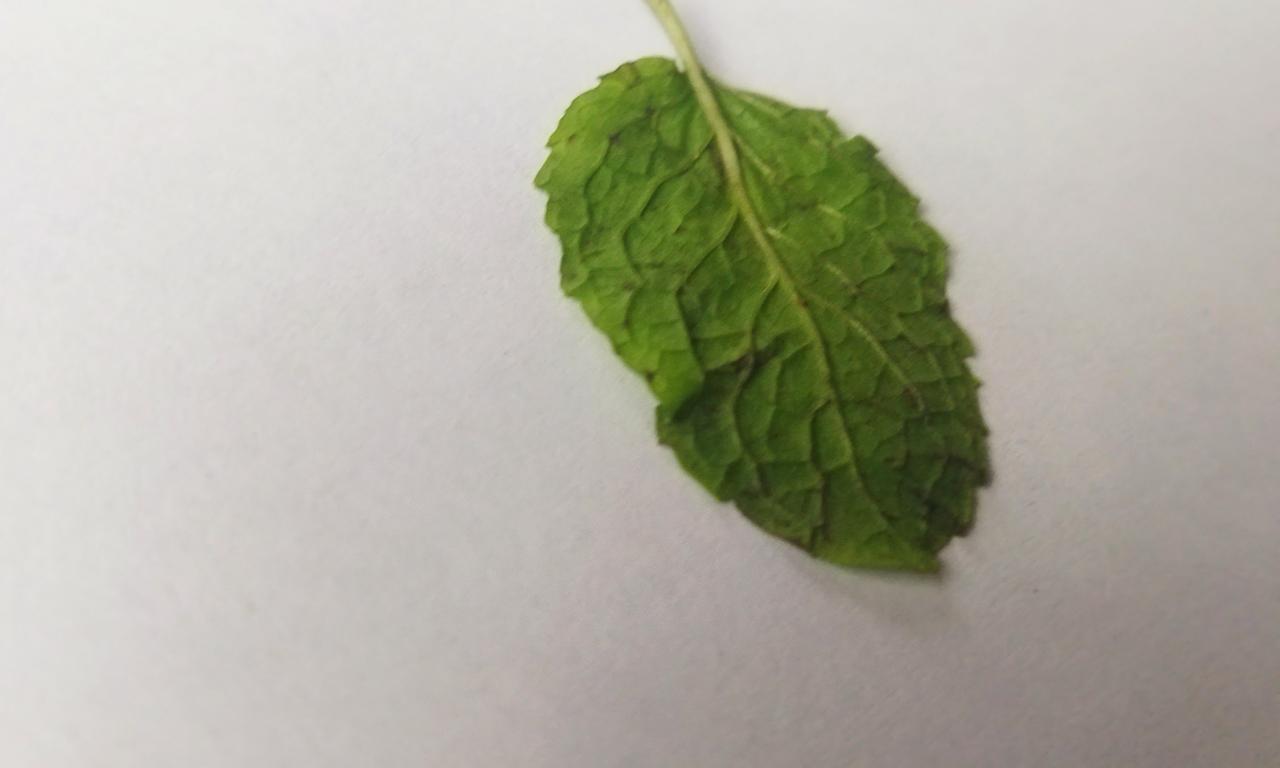
Label: Fresh